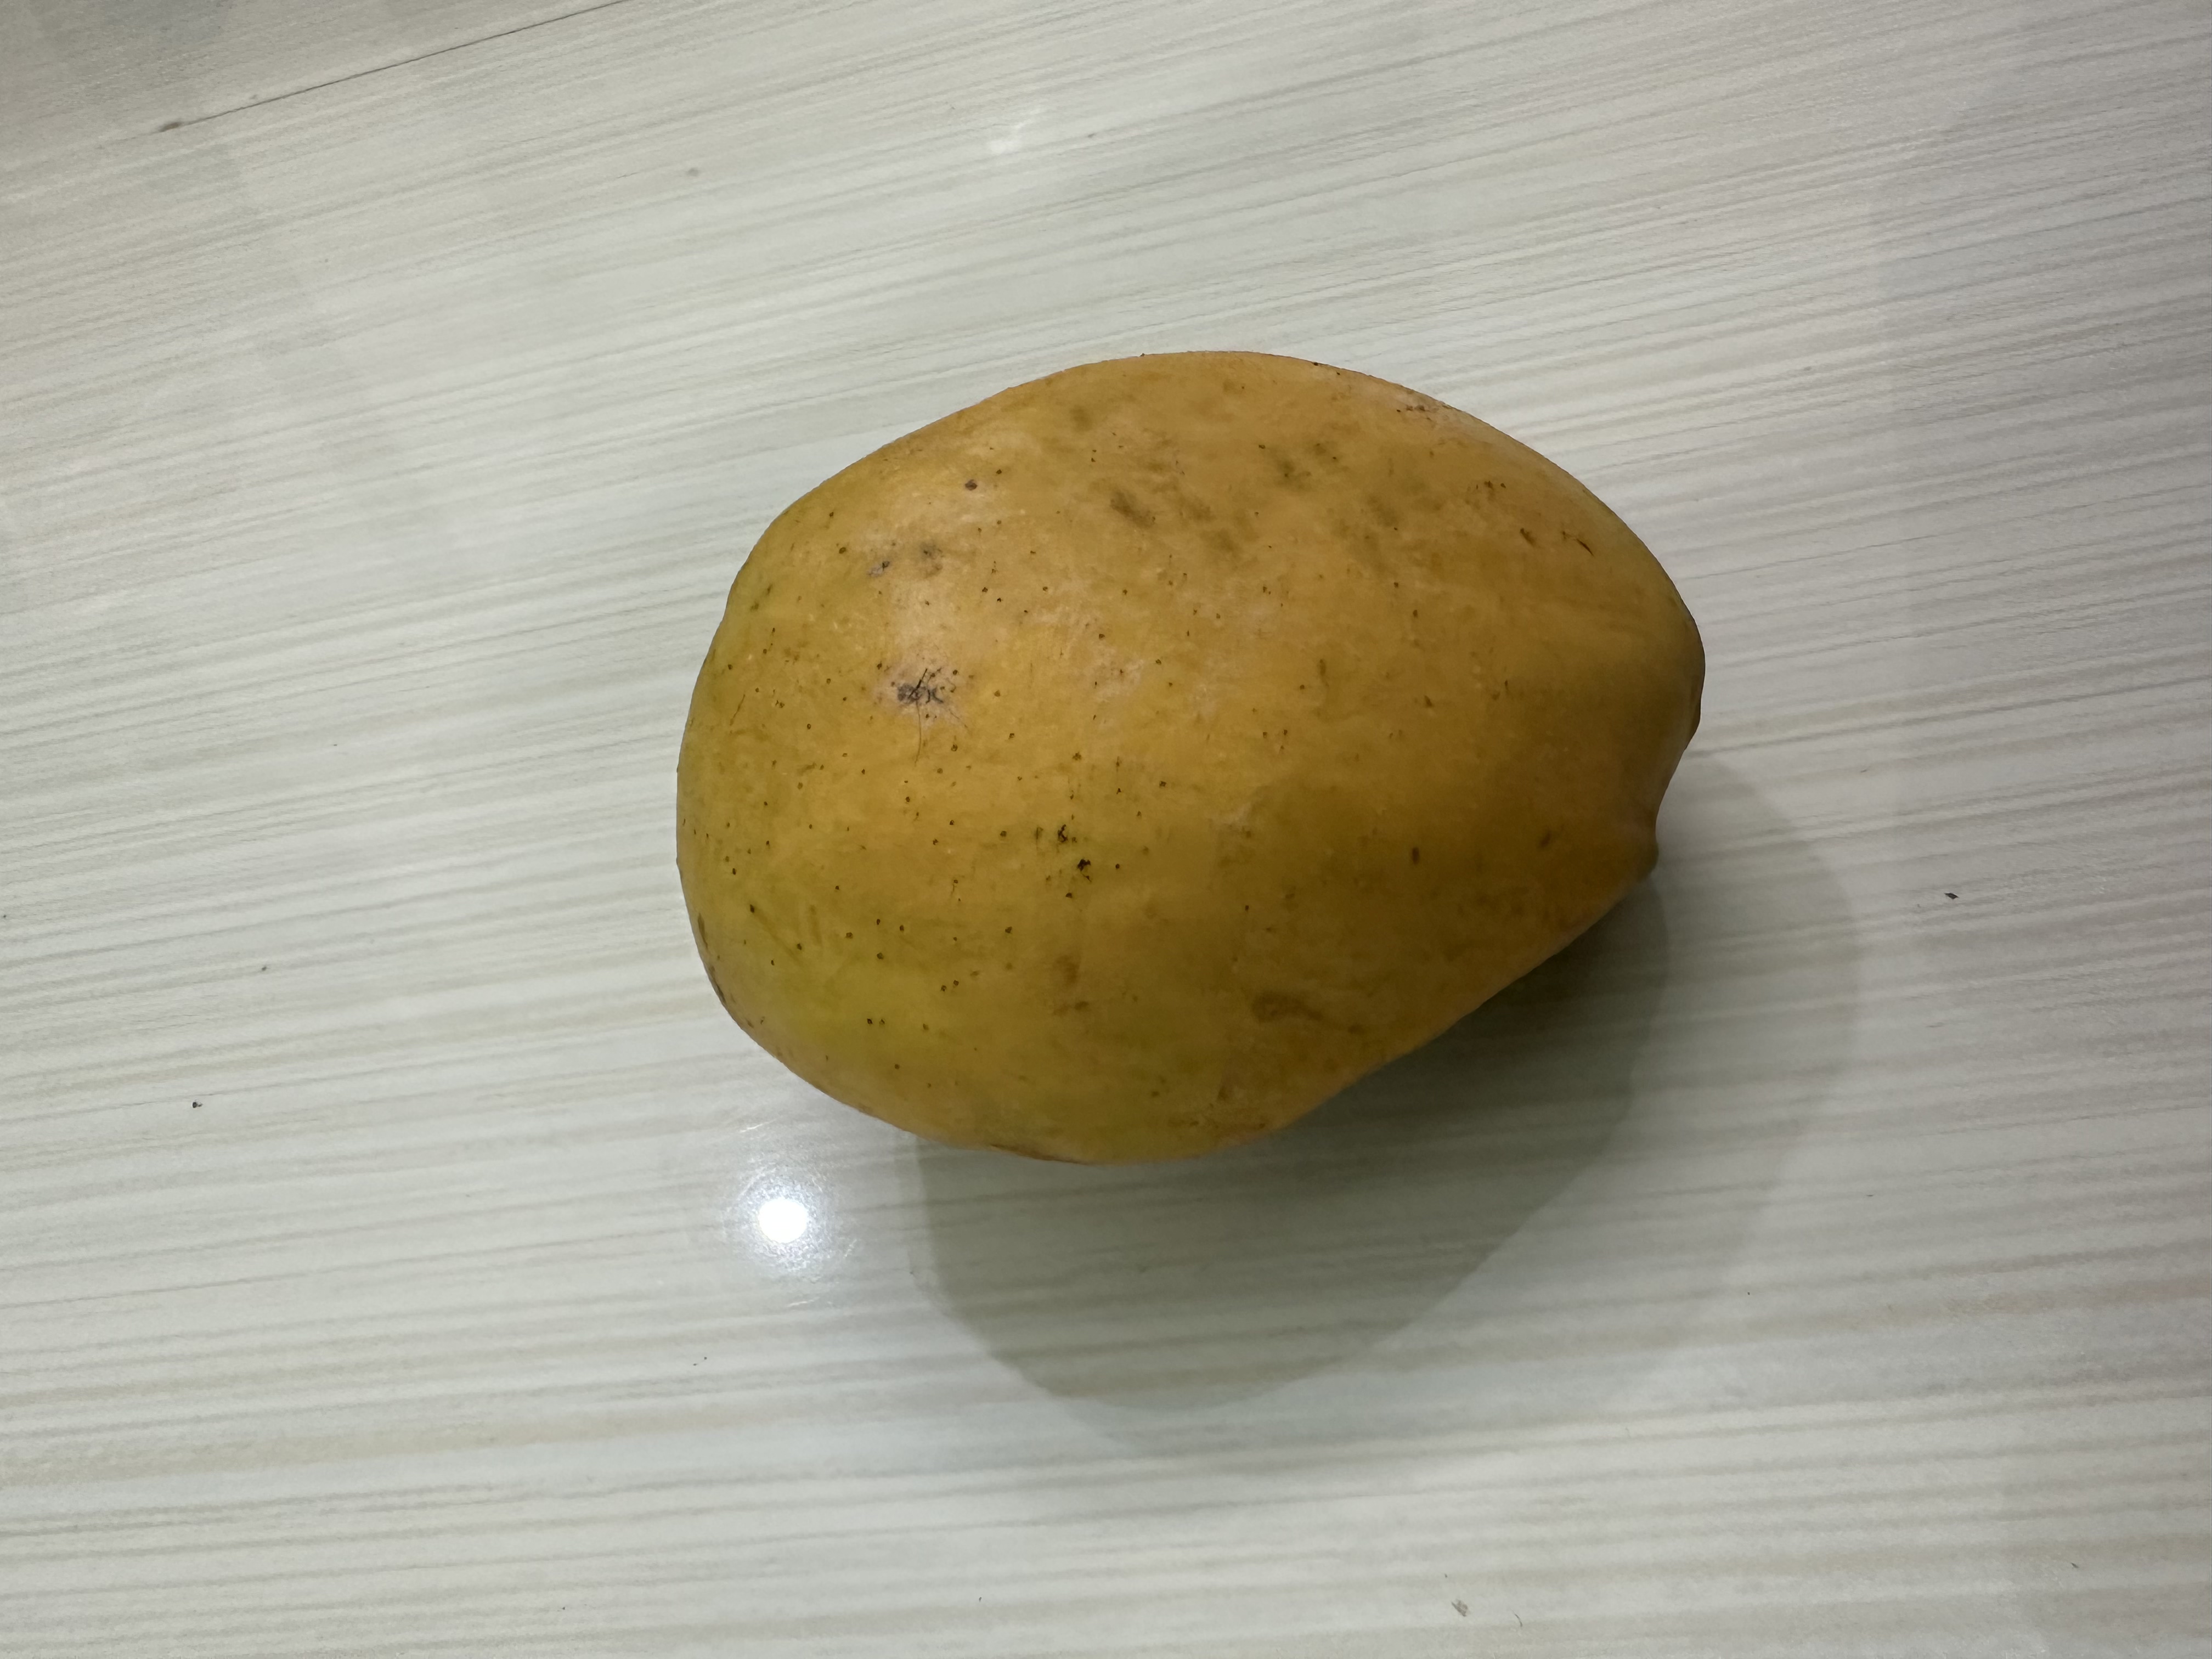
Mango variety: Bari-4